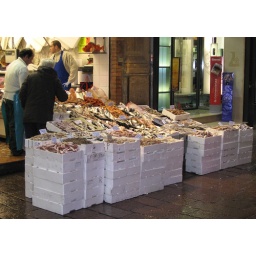
This is just one shop in the Medeival market in the center of Bologna. There's *lots* of fish in this market.